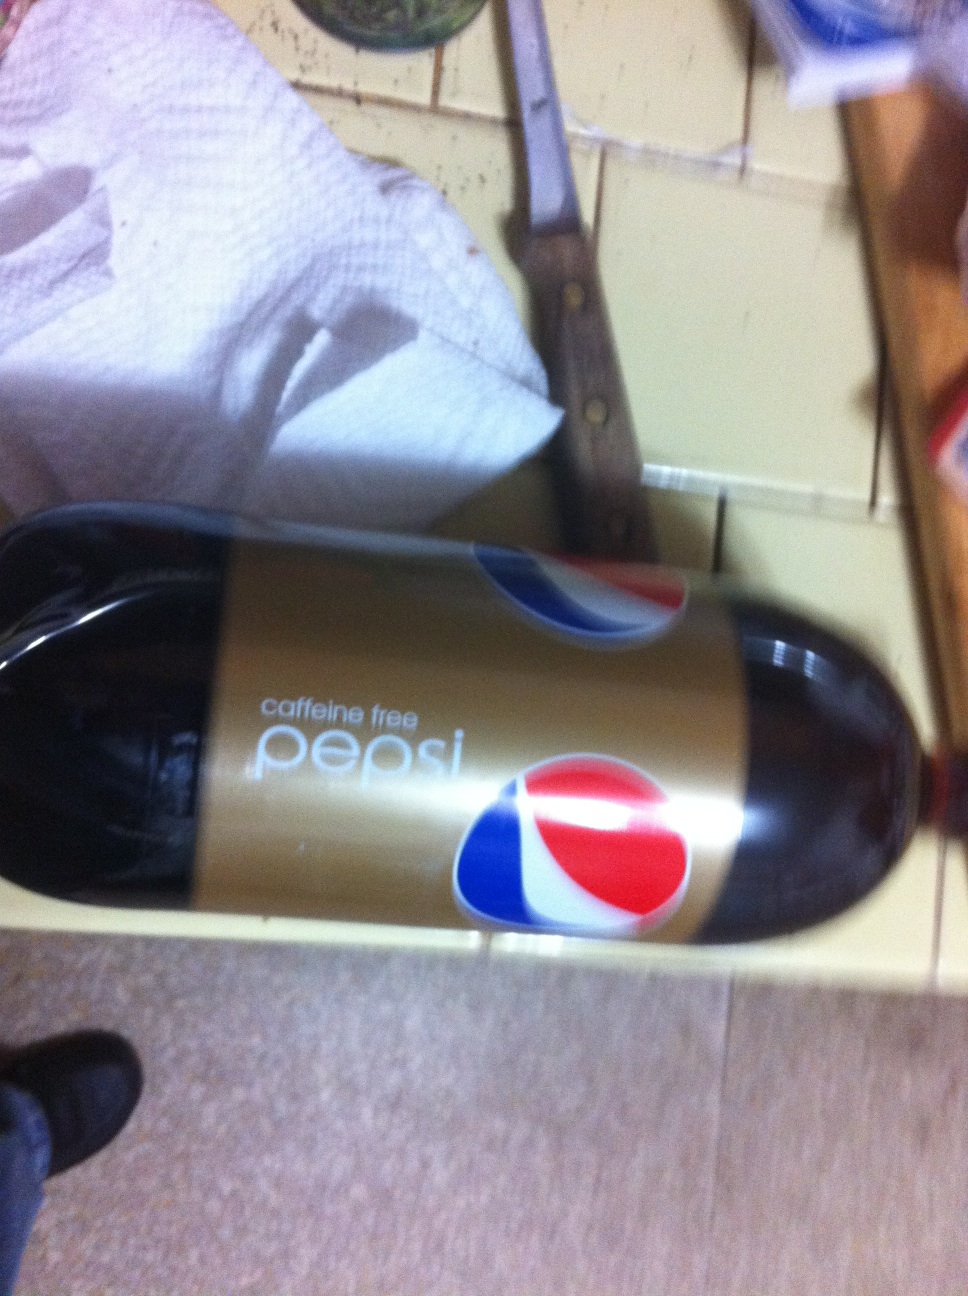Question: Is this sugar free Pepsi?
Answer: no